Eito Prem

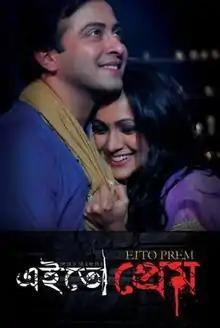
Theatrical poster

Eito Prem is a 2015 Bangladeshi romance feature film written by Shohel Arman and also directed by Shohel Arman. The film stars Shakib Khan and Bindu as the lead pair of the film along with the Ramendu Majumdar, Shahiduzzaman Selim, Afroza Banu, Amit Hasan and Syed Hasan Imam. The film's score and soundtrack were composed by Habib Wahid.